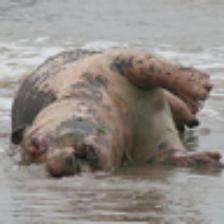
Label: NonHuman